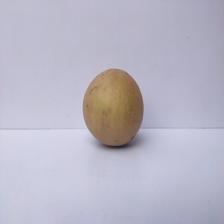
Size: Large